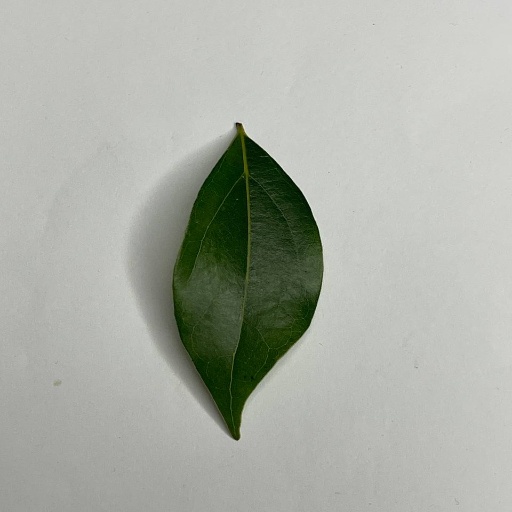
Species: Camphor
Leaf condition: Healthy Leaf